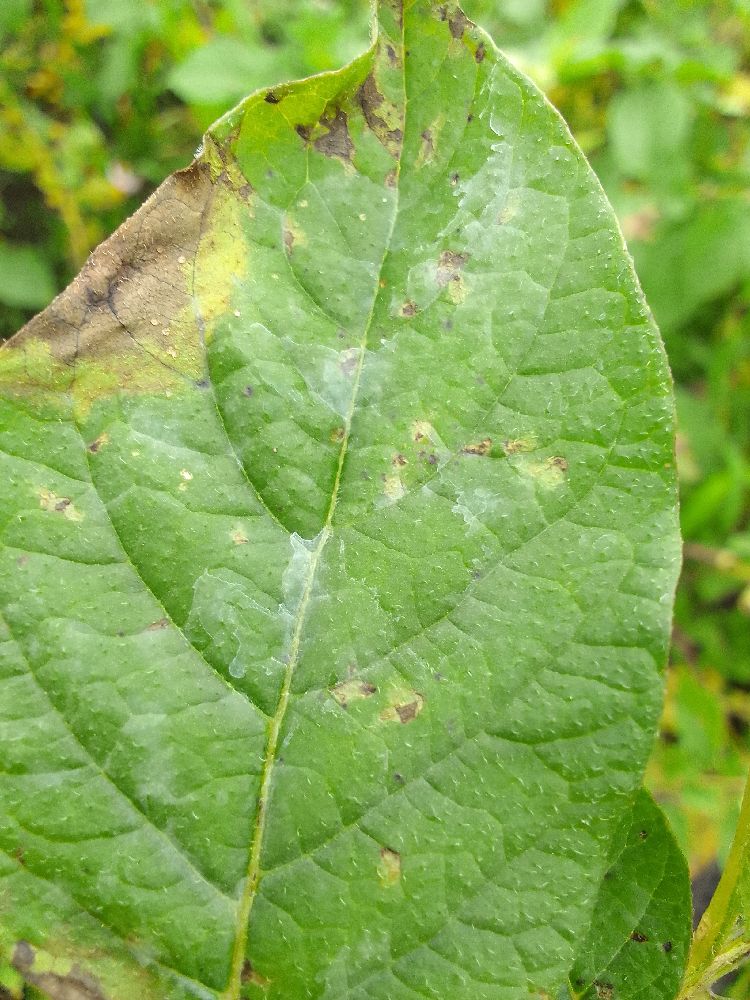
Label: Late blight